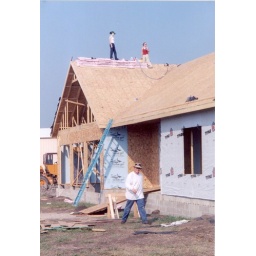
2005 - June 26- My house in boswell being roofed - i'm in the red on the roof.